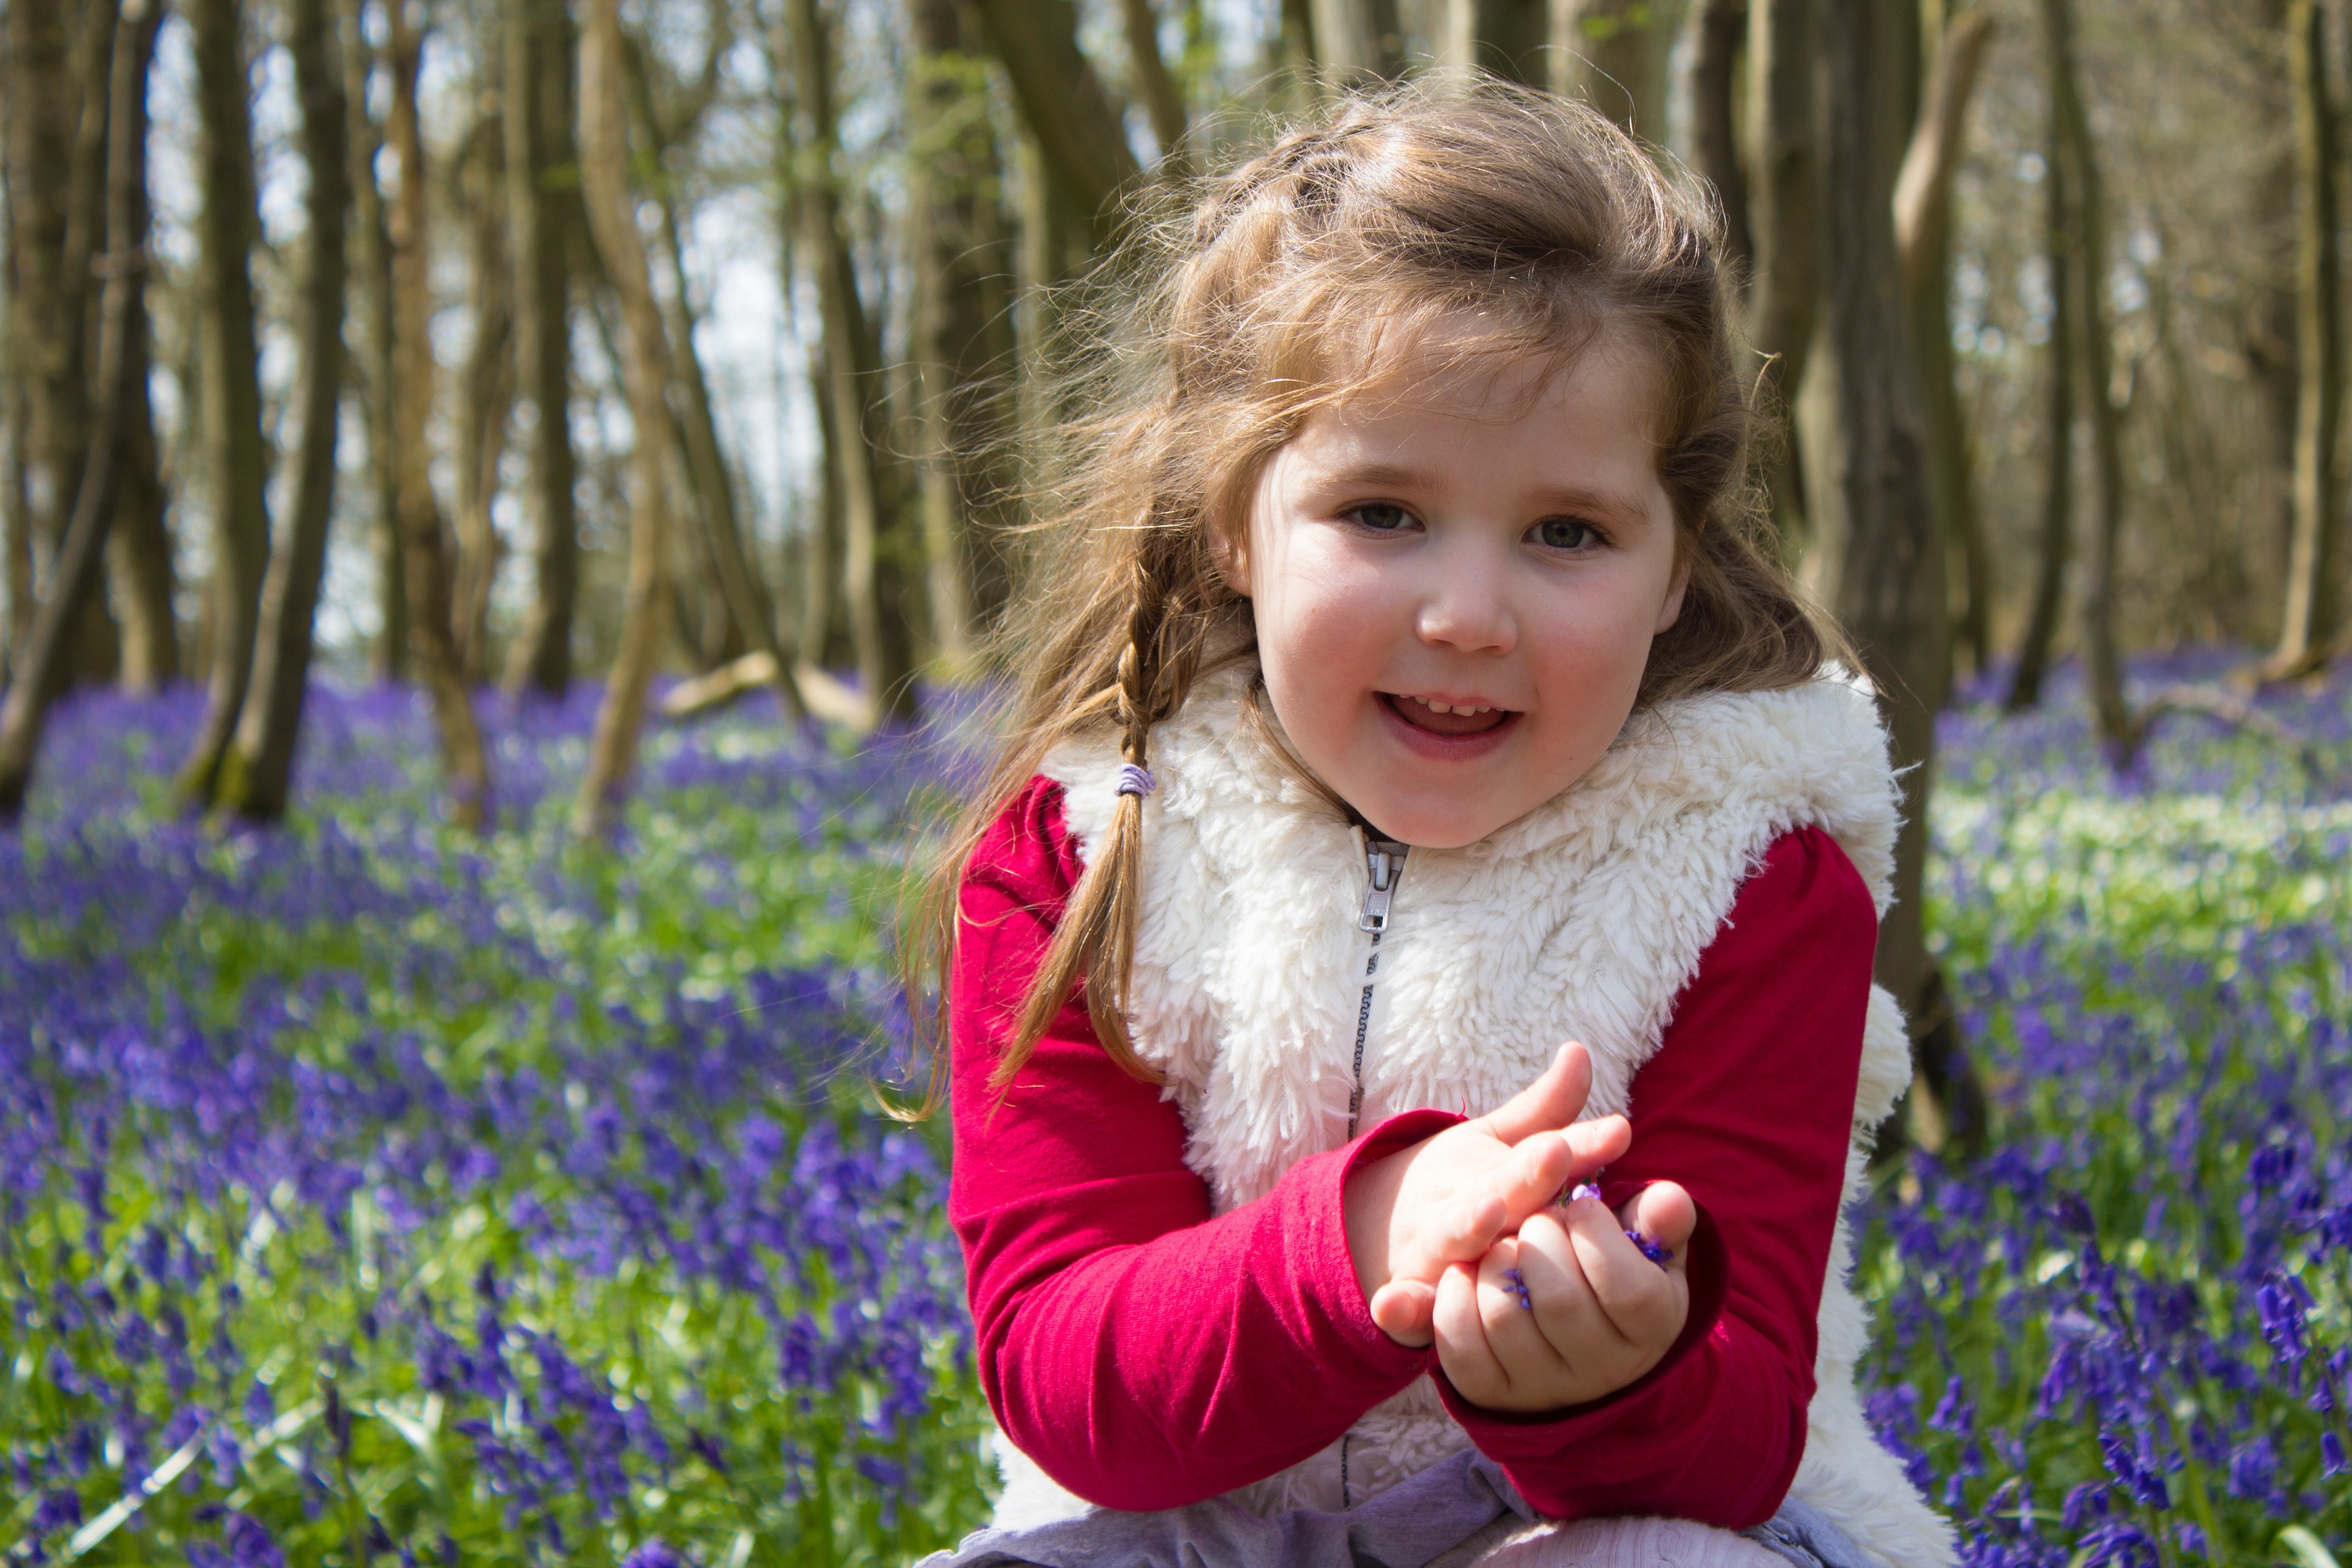
landscape, nature, forest, grass, people, plant, girl, meadow, countryside, flower, spring, child, blue, smiling, flowers, trees, outdoors, woods, fun, happy, toddler, english, woodland, bluebells, lupin, flowering plant, portrait photography, land plant